James Sparks House

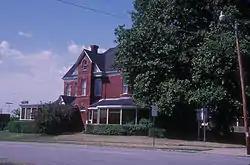

The James Sparks House is a historic house at 201 North 14th Street in Fort Smith, Arkansas. It is a -story brick structure, with a round three-story tower at one corner, around which a wraparound porch extends. It features Romanesque segmented-arch and round-arch windows, and chimneys with decorative corbelled tops. The interior features high-quality woodwork original to the house's c. 1887 construction. It was built by James M. Sparks, a prominent local businessman who was the son of an Irish immigrant. The house was carefully restored in the 20th century.